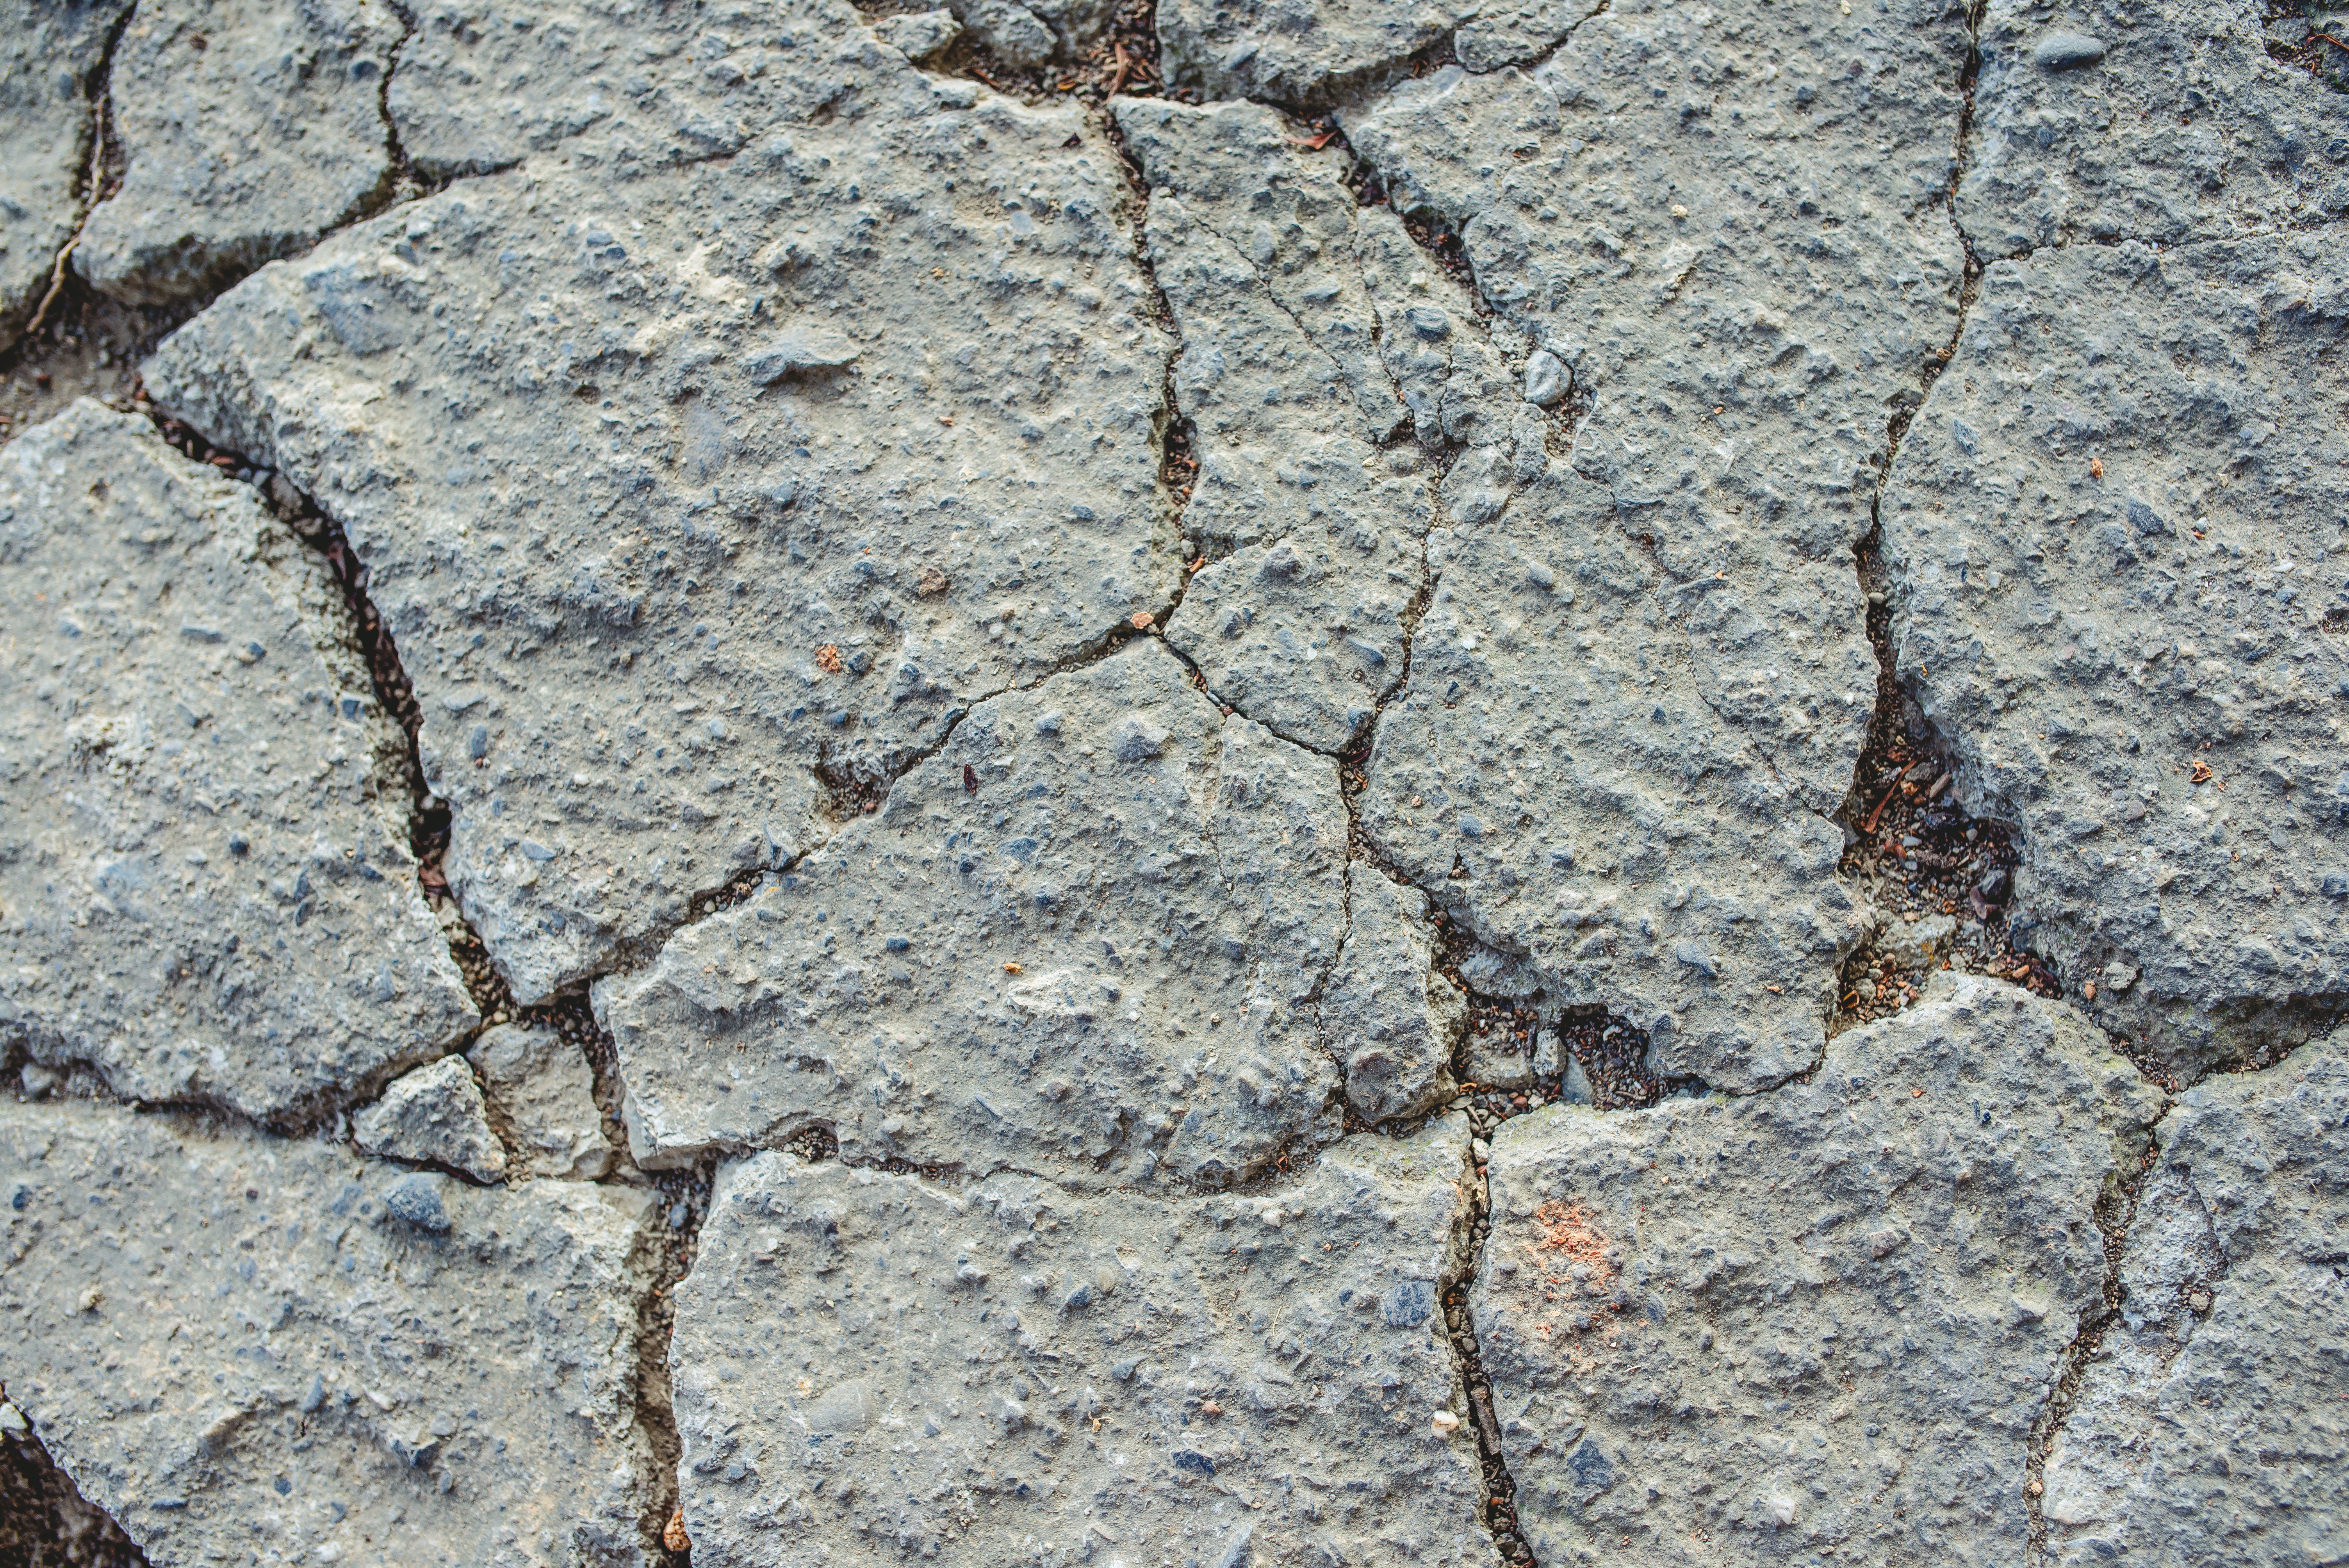
tree, rock, wood, ground, texture, leaf, trunk, wall, land, dry, broken, soil, crack, rough, stone wall, material, cracked, geology, earth, damage, split, flooring, road surface